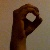
The image shows a hand gesture representing the letter 'O' in Indian Sign Language.